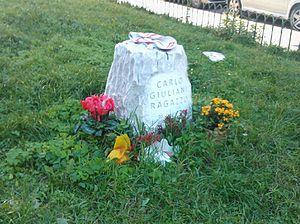
Carlo Giuliani, né le 14 mars 1978 à Rome et mort le 20 juillet 2001 à Gênes, est un étudiant et militant « no-global » italien, issu d'une famille engagée à gauche. Il est tué par un policier le 20 juillet 2001 durant les émeutes anti-G8 de Gênes.